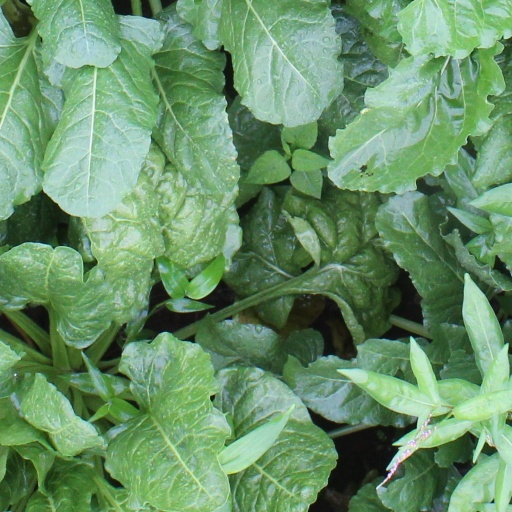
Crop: sugar beet